Liver transplantation

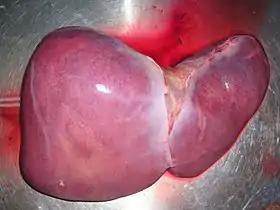
A healthy human liver removed at autopsy

Liver transplantation or hepatic transplantation is the replacement of a diseased liver with the healthy liver from another person (allograft). Liver transplantation is a treatment option for end-stage liver disease and acute liver failure, although the availability of donor organs is a major limitation. Liver transplantation is highly regulated and only performed at designated transplant medical centers by highly trained transplant physicians. Favorable outcomes require careful screening for eligible recipients, as well as a well-calibrated live or deceased donor match.